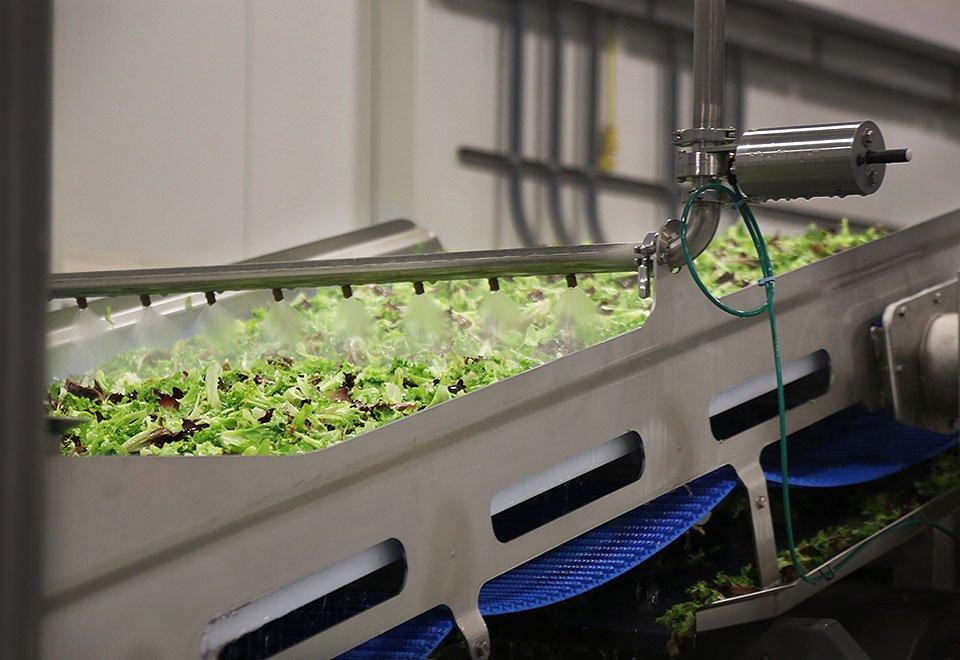
Eneo la ndani lililotengenezwa kwa ustadi lenye mkusanyiko wa mashine, zinazotumika kwa ajili ya kuhudumia vitalu vyenye miche iliyoota na kuchipua kwa rangi ya kijani kibichi, ikiashiria kuwa ni mashine zilizohifadhiwa katika eneo linalotumika kwa ajili ya shughuli za kilimo.